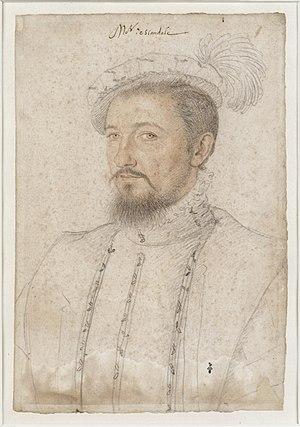
Cet article présente la liste chronologique des comtes d'Astarac.